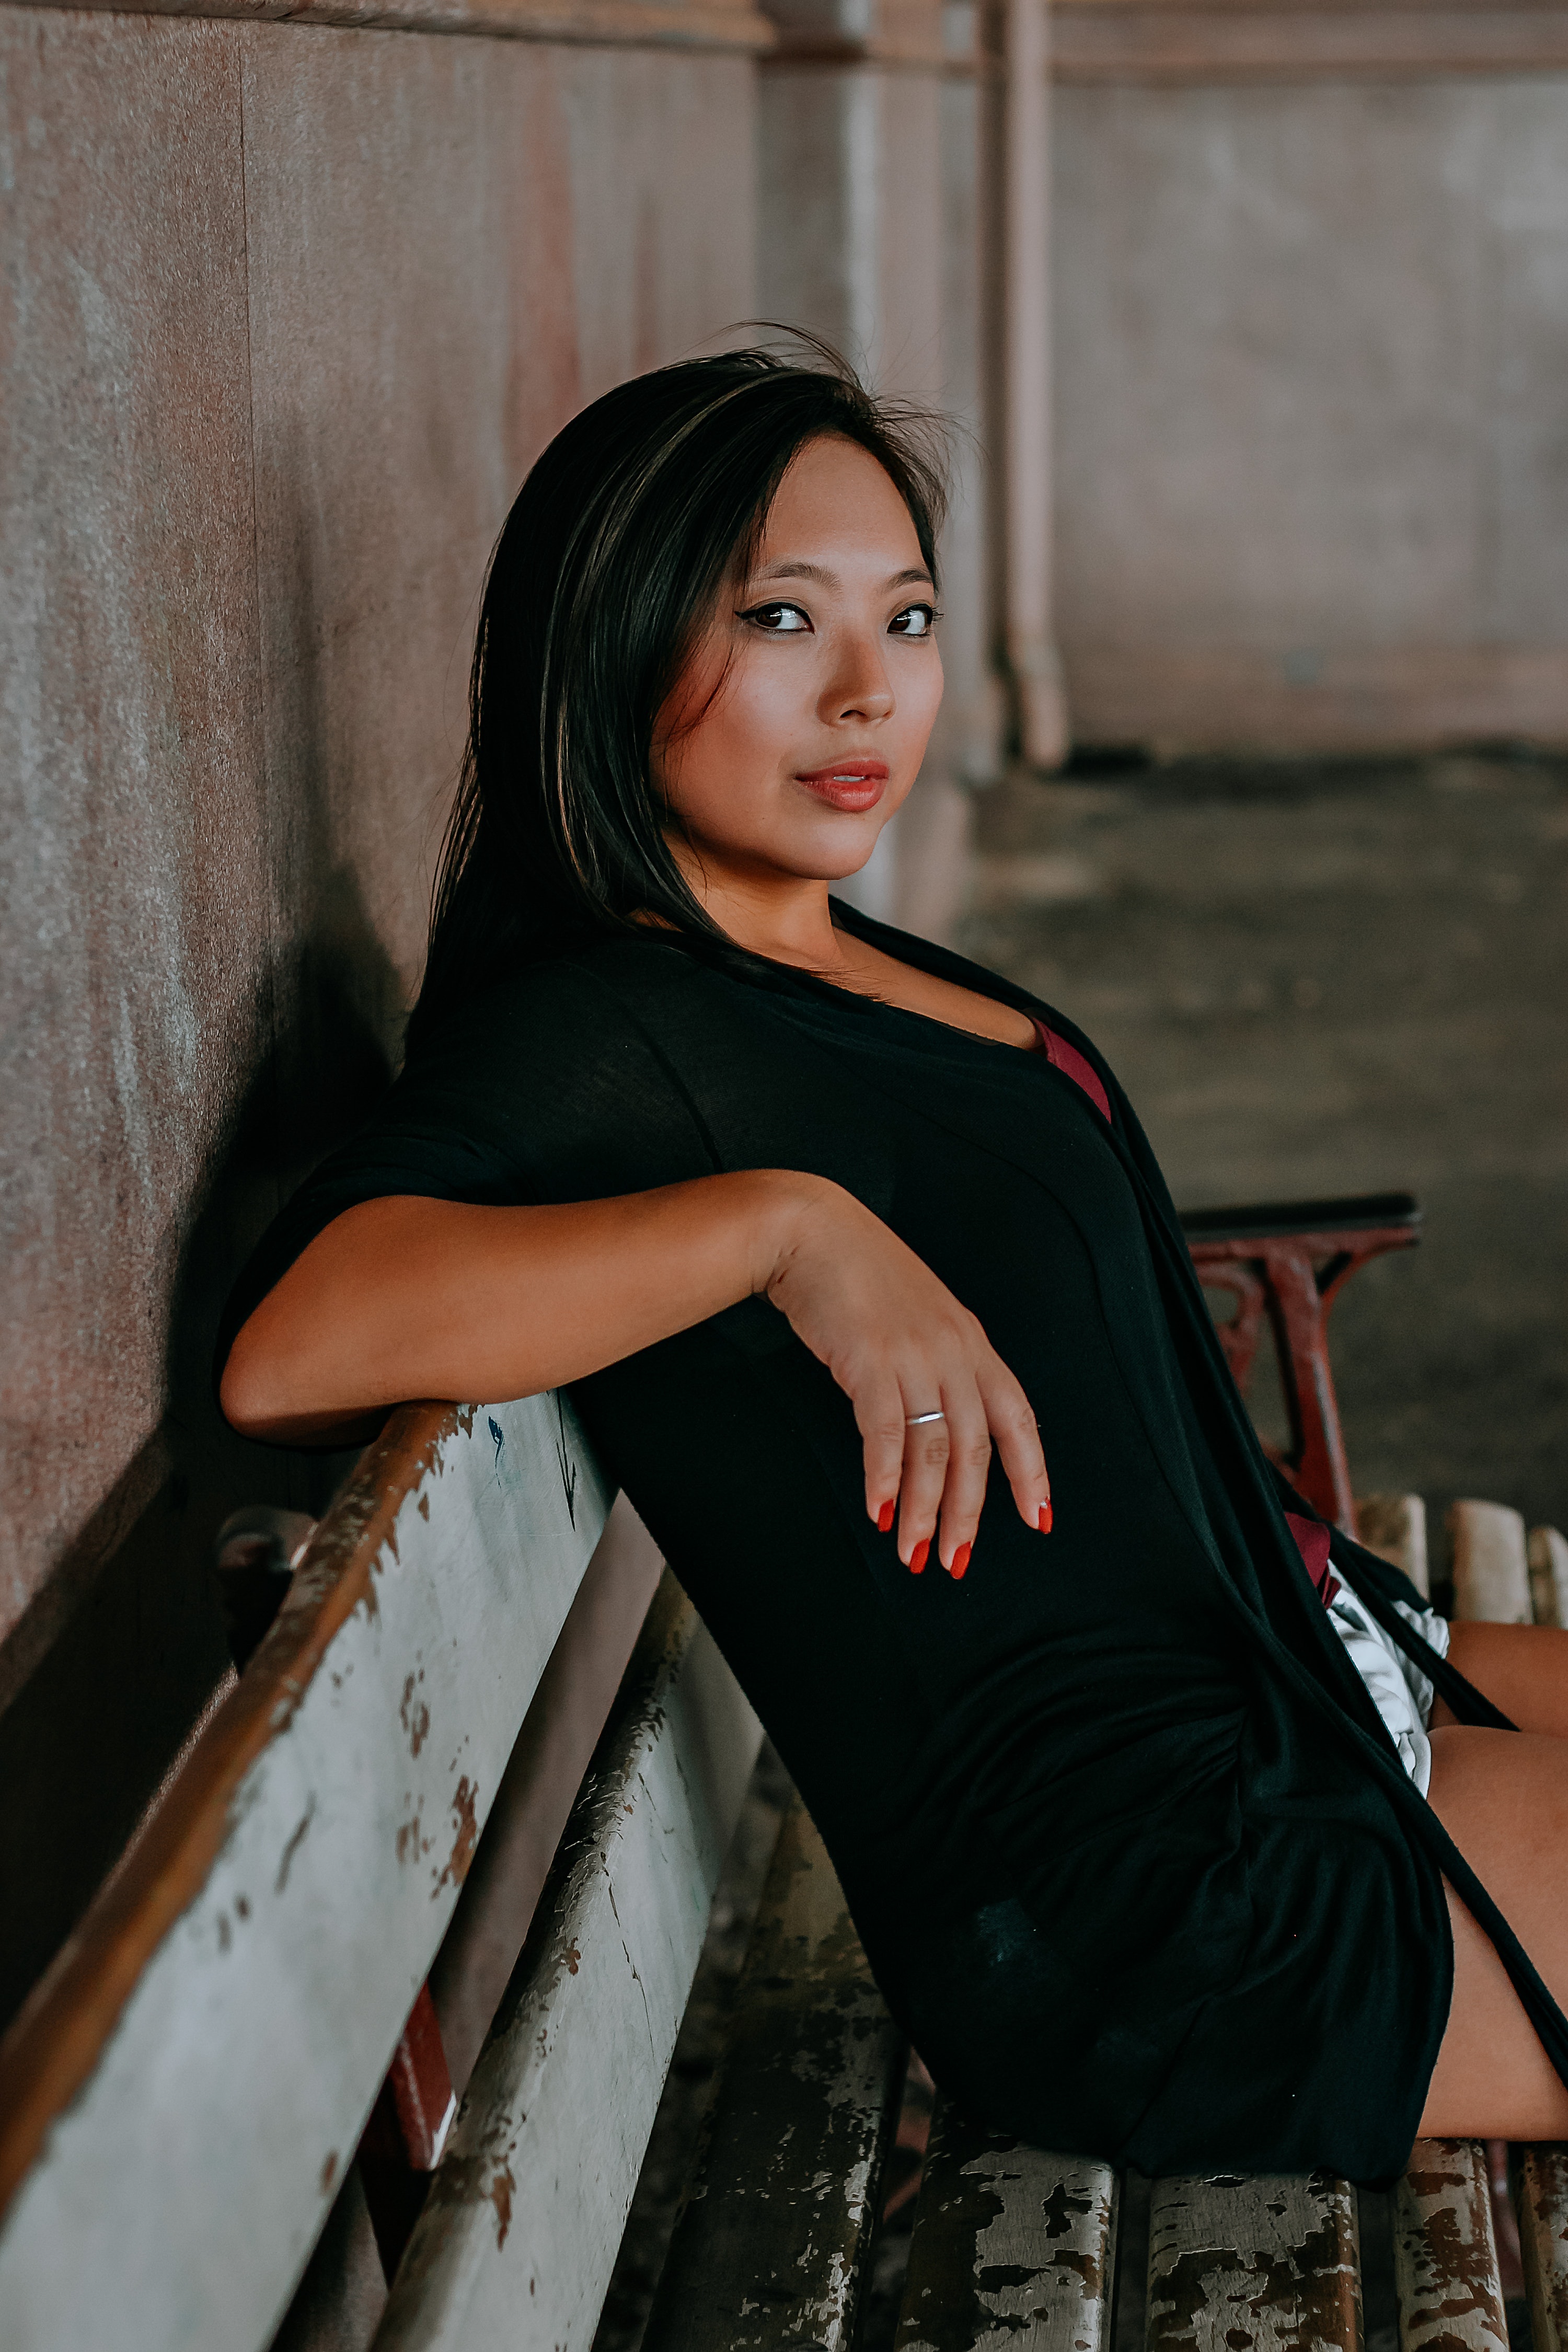
black, beauty, lady, photo shoot, model, black hair, lip, long hair, sitting, flash photography, fashion, photography, eye, dress, little black dress, brown hair, leg, art model, smile, portrait photography